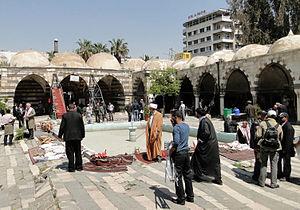
Anciennes chambres de la madrasa du complexe Tekkiyé Suleymaniyé à Damas en Syrie